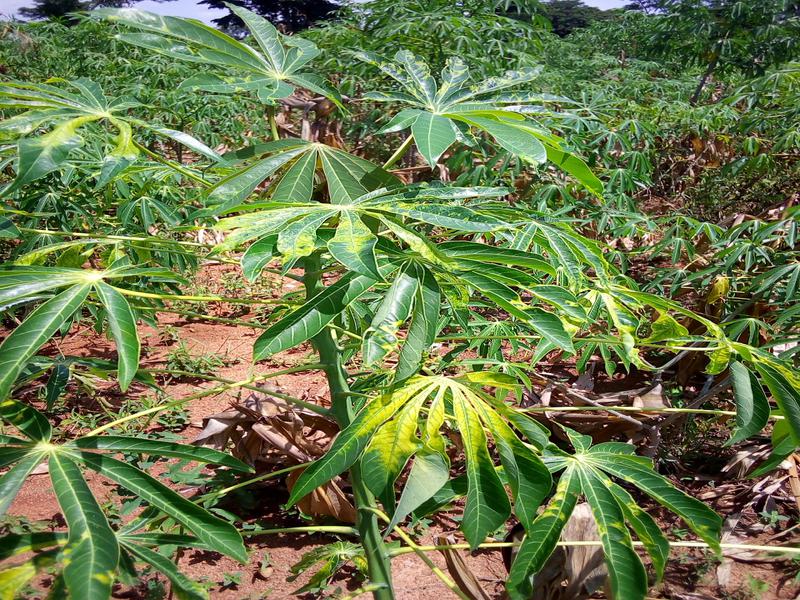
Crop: cassava
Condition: mosaic_disease